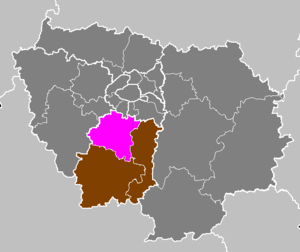
L’arrondissement de Palaiseau est une division administrative française, située dans le département de l’Essonne et la région Île-de-France.
Wissous est une commune française située à environ quatorze kilomètres au sud-ouest de Paris dans le département de l'Essonne en région Île-de-France. La commune se situe à la frontière avec les Hauts-de-Seine et le Val-de-Marne.